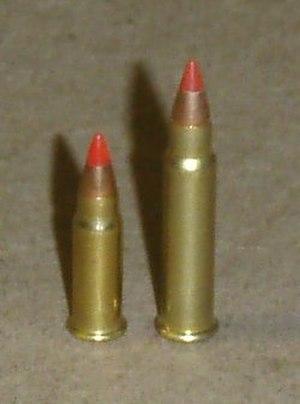
La .17 Mach 2 ou or .17 HM2 est une munition avec un diamètre de 4,4 mm ; la cartouche de .17 Mach 2 contient une balle de 1,1 gramme propulsée à 530 mètres par seconde et délivrant 155 joules. Elle est à percussion annulaire.